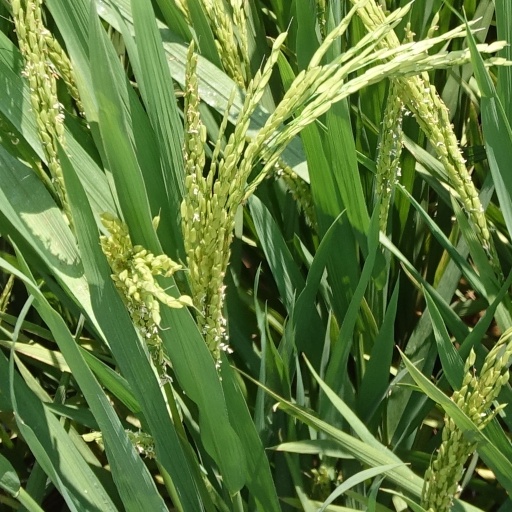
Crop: rice